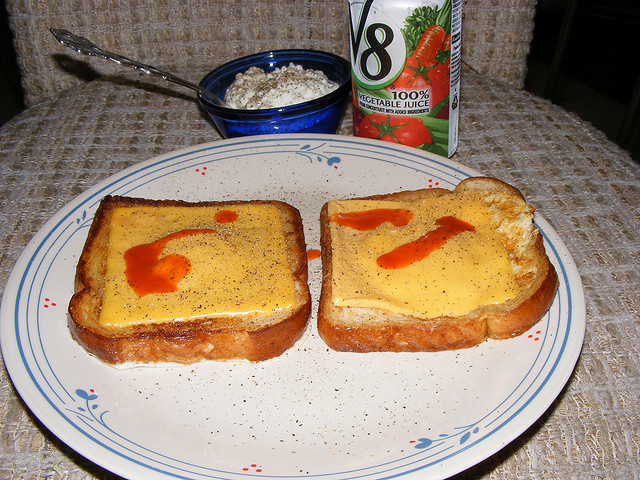
user: Given an image and a question. Answer the question in a short answer. Question: What material is the object made of that the toast is laying on? Short Answer:
assistant: paper